Muhyiddin Yassin

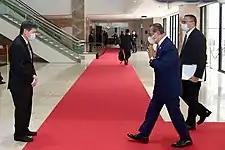
Prime Minister Muhyiddin Yassin and Foreign Minister Hishammuddin Hussein were greeted by ASEAN Secretary General Lim Jock Hoi on 24 April 2021.

On 19 October 2020, the Yang di-Pertuan Agong Sultan Abdullah of Pahang rejected Muhyiddin's request for him to issue a proclamation of emergency in response to a spike in COVID-19 cases throughout the country. However, on 21 January 2021, a new request to issue a proclamation of emergency was granted by the Yang di-Pertuan Agong, and is expected to last until 1 August. Parliament and all elections were suspended while the proclamation was in effect.